No. 464 Squadron RAAF

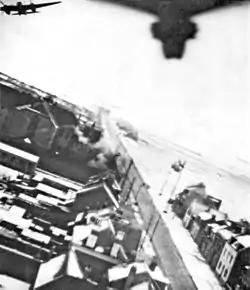
Anzac Mosquitoes over Amiens during Operation "Jericho".

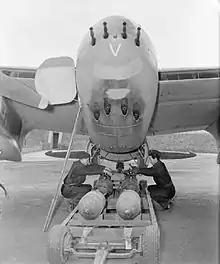

Following this, the squadron carried out attack operations during the day and "intruder" operations during the night, destroying several German aircraft in the air. In December 1943, the squadron moved to RAF Hunsdon, where they formed part of No. 140 Wing along with No. 21 Squadron RAF and No. 487 Squadron RNZAF. In early 1944, still based out of Hunsdon, No. 464 Squadron concentrated on attacking V-1 flying bomb launch sites and gained a reputation for highly accurate bombing. This reputation lead it to be selected for Operation Jericho, which was the first of a number of precision attacks that the squadron made on Gestapo targets in occupied Europe. In this mission, aircraft from the squadron formed part of the force which breached the walls of a Gestapo prison at Amiens, France on 18 February 1944 allowing members of the French Resistance to escape. The squadron's activities were intensified from April as part of the preparations for the Allied invasion of Europe. It struck railway infrastructure, bridges, road transport and convoys. In contrast with its previous operations, these sorties were often conducted during daylight.